Stagecoach West

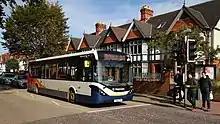
Alexander Dennis Enviro200 MMC in Oxford in October 2019

On 11 September 1983, the National Bus Company (NBC) split its loss-making Bristol Omnibus operation into three separate companies, with Gloucestershire-based operations transferred to a new company named the Cheltenham and Gloucester Omnibus Company. The NBC's National Travel (South) coaching operation was transferred to Cheltenham and Gloucester during 1984, while the Swindon and District bus operation followed in 1985. In 1986, in preparation for the break-up of the National Bus Company as a result of bus deregulation, all company assets were transferred to a new legal entity named Western Travel.